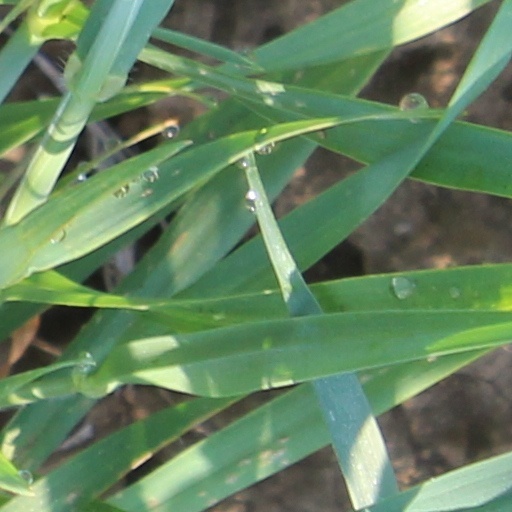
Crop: wheat